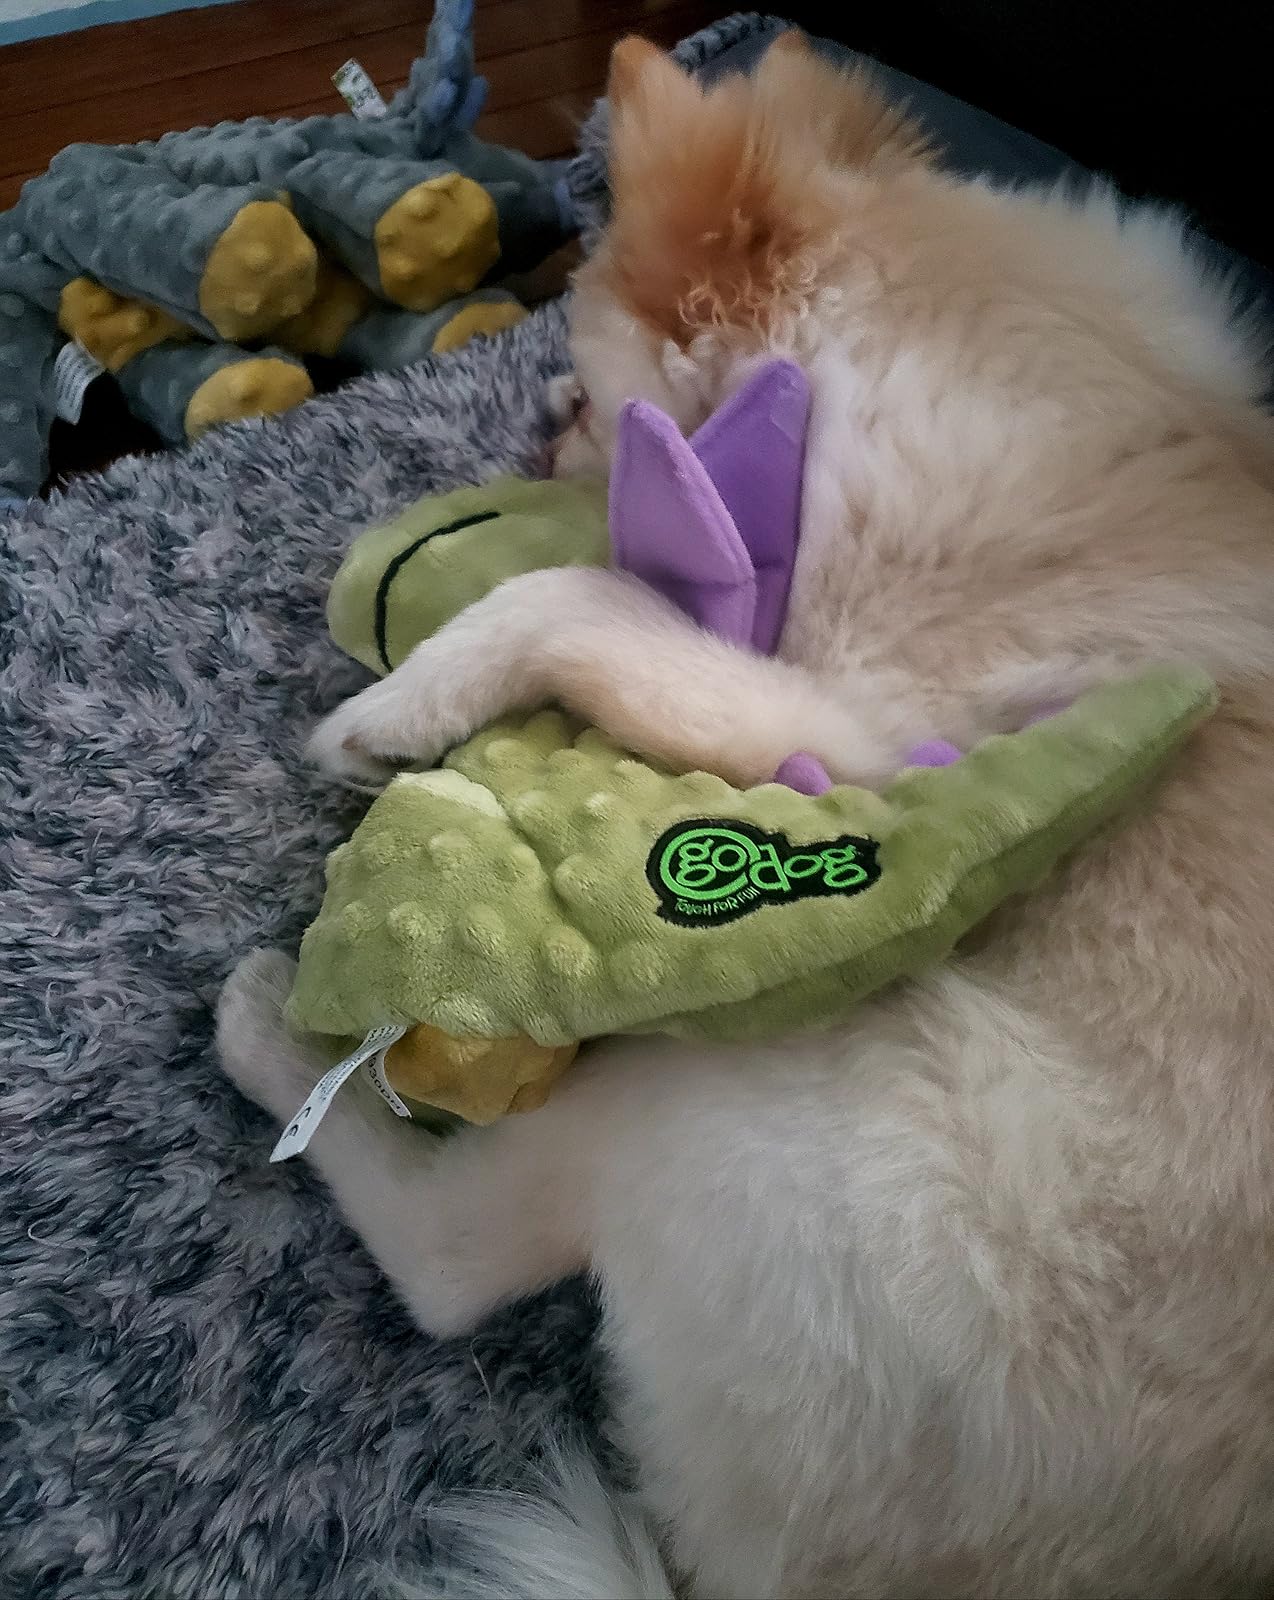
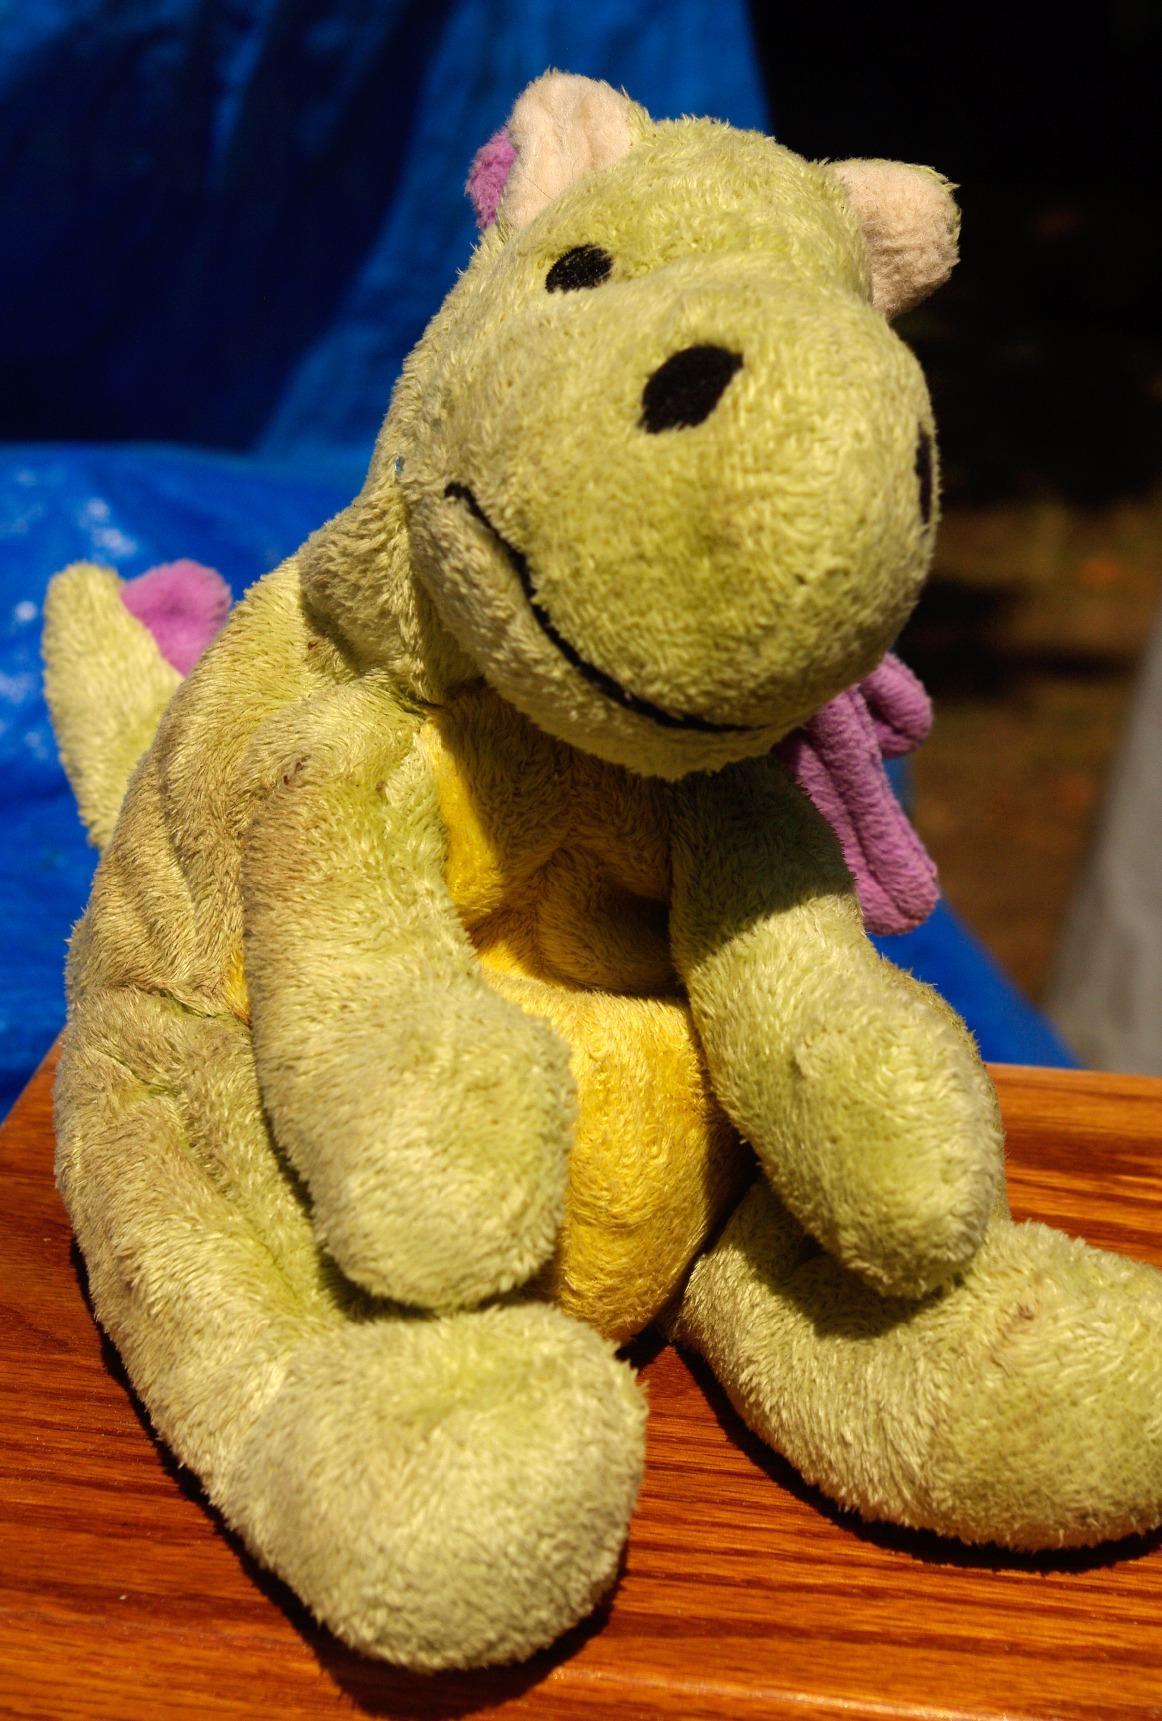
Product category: items_toy
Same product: yes